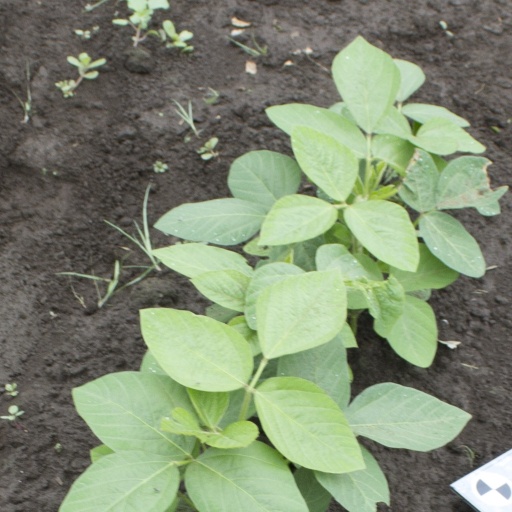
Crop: soybean